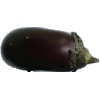
Label: Eggplant 1